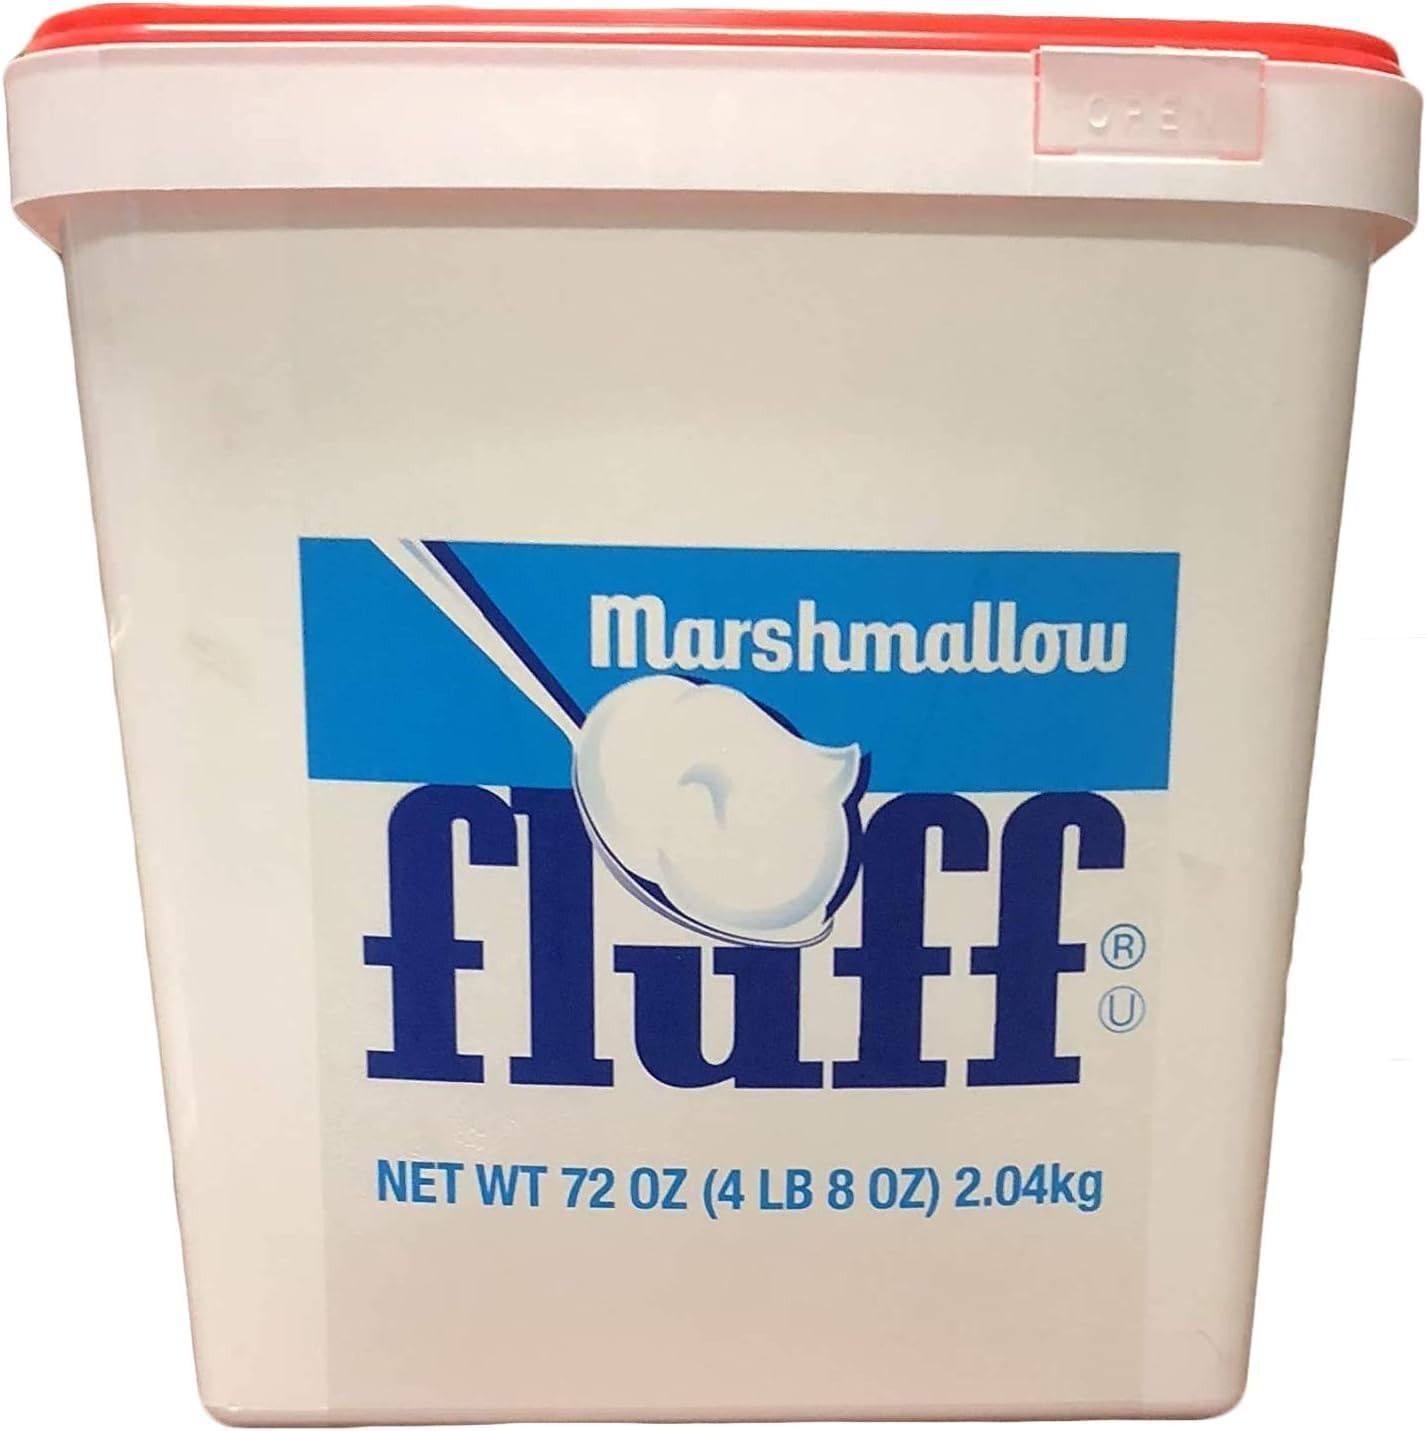
Item Name: Original Marshmallow Fluff | Spread Topping Whip | 72oz Tub (4.5 lbs)
Value: 72.0
Unit: Ounce

Price: 32.42